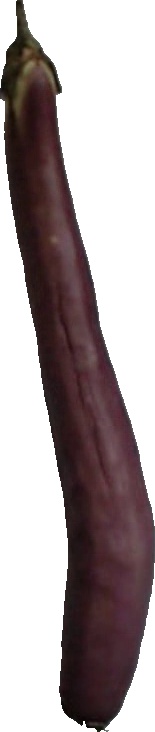
Label: eggplant_long_1